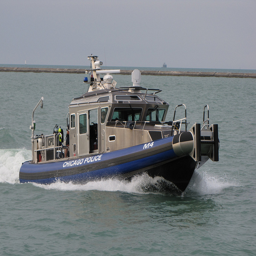
A blue and gray Chicago police boat patrolling the ocean.
A police boat traveling on water in the ocean.
A blue and grey police boat moving through the water.
A Chicago Police boat rides across the water.
A Chicago Police boat speeds through calm waters.